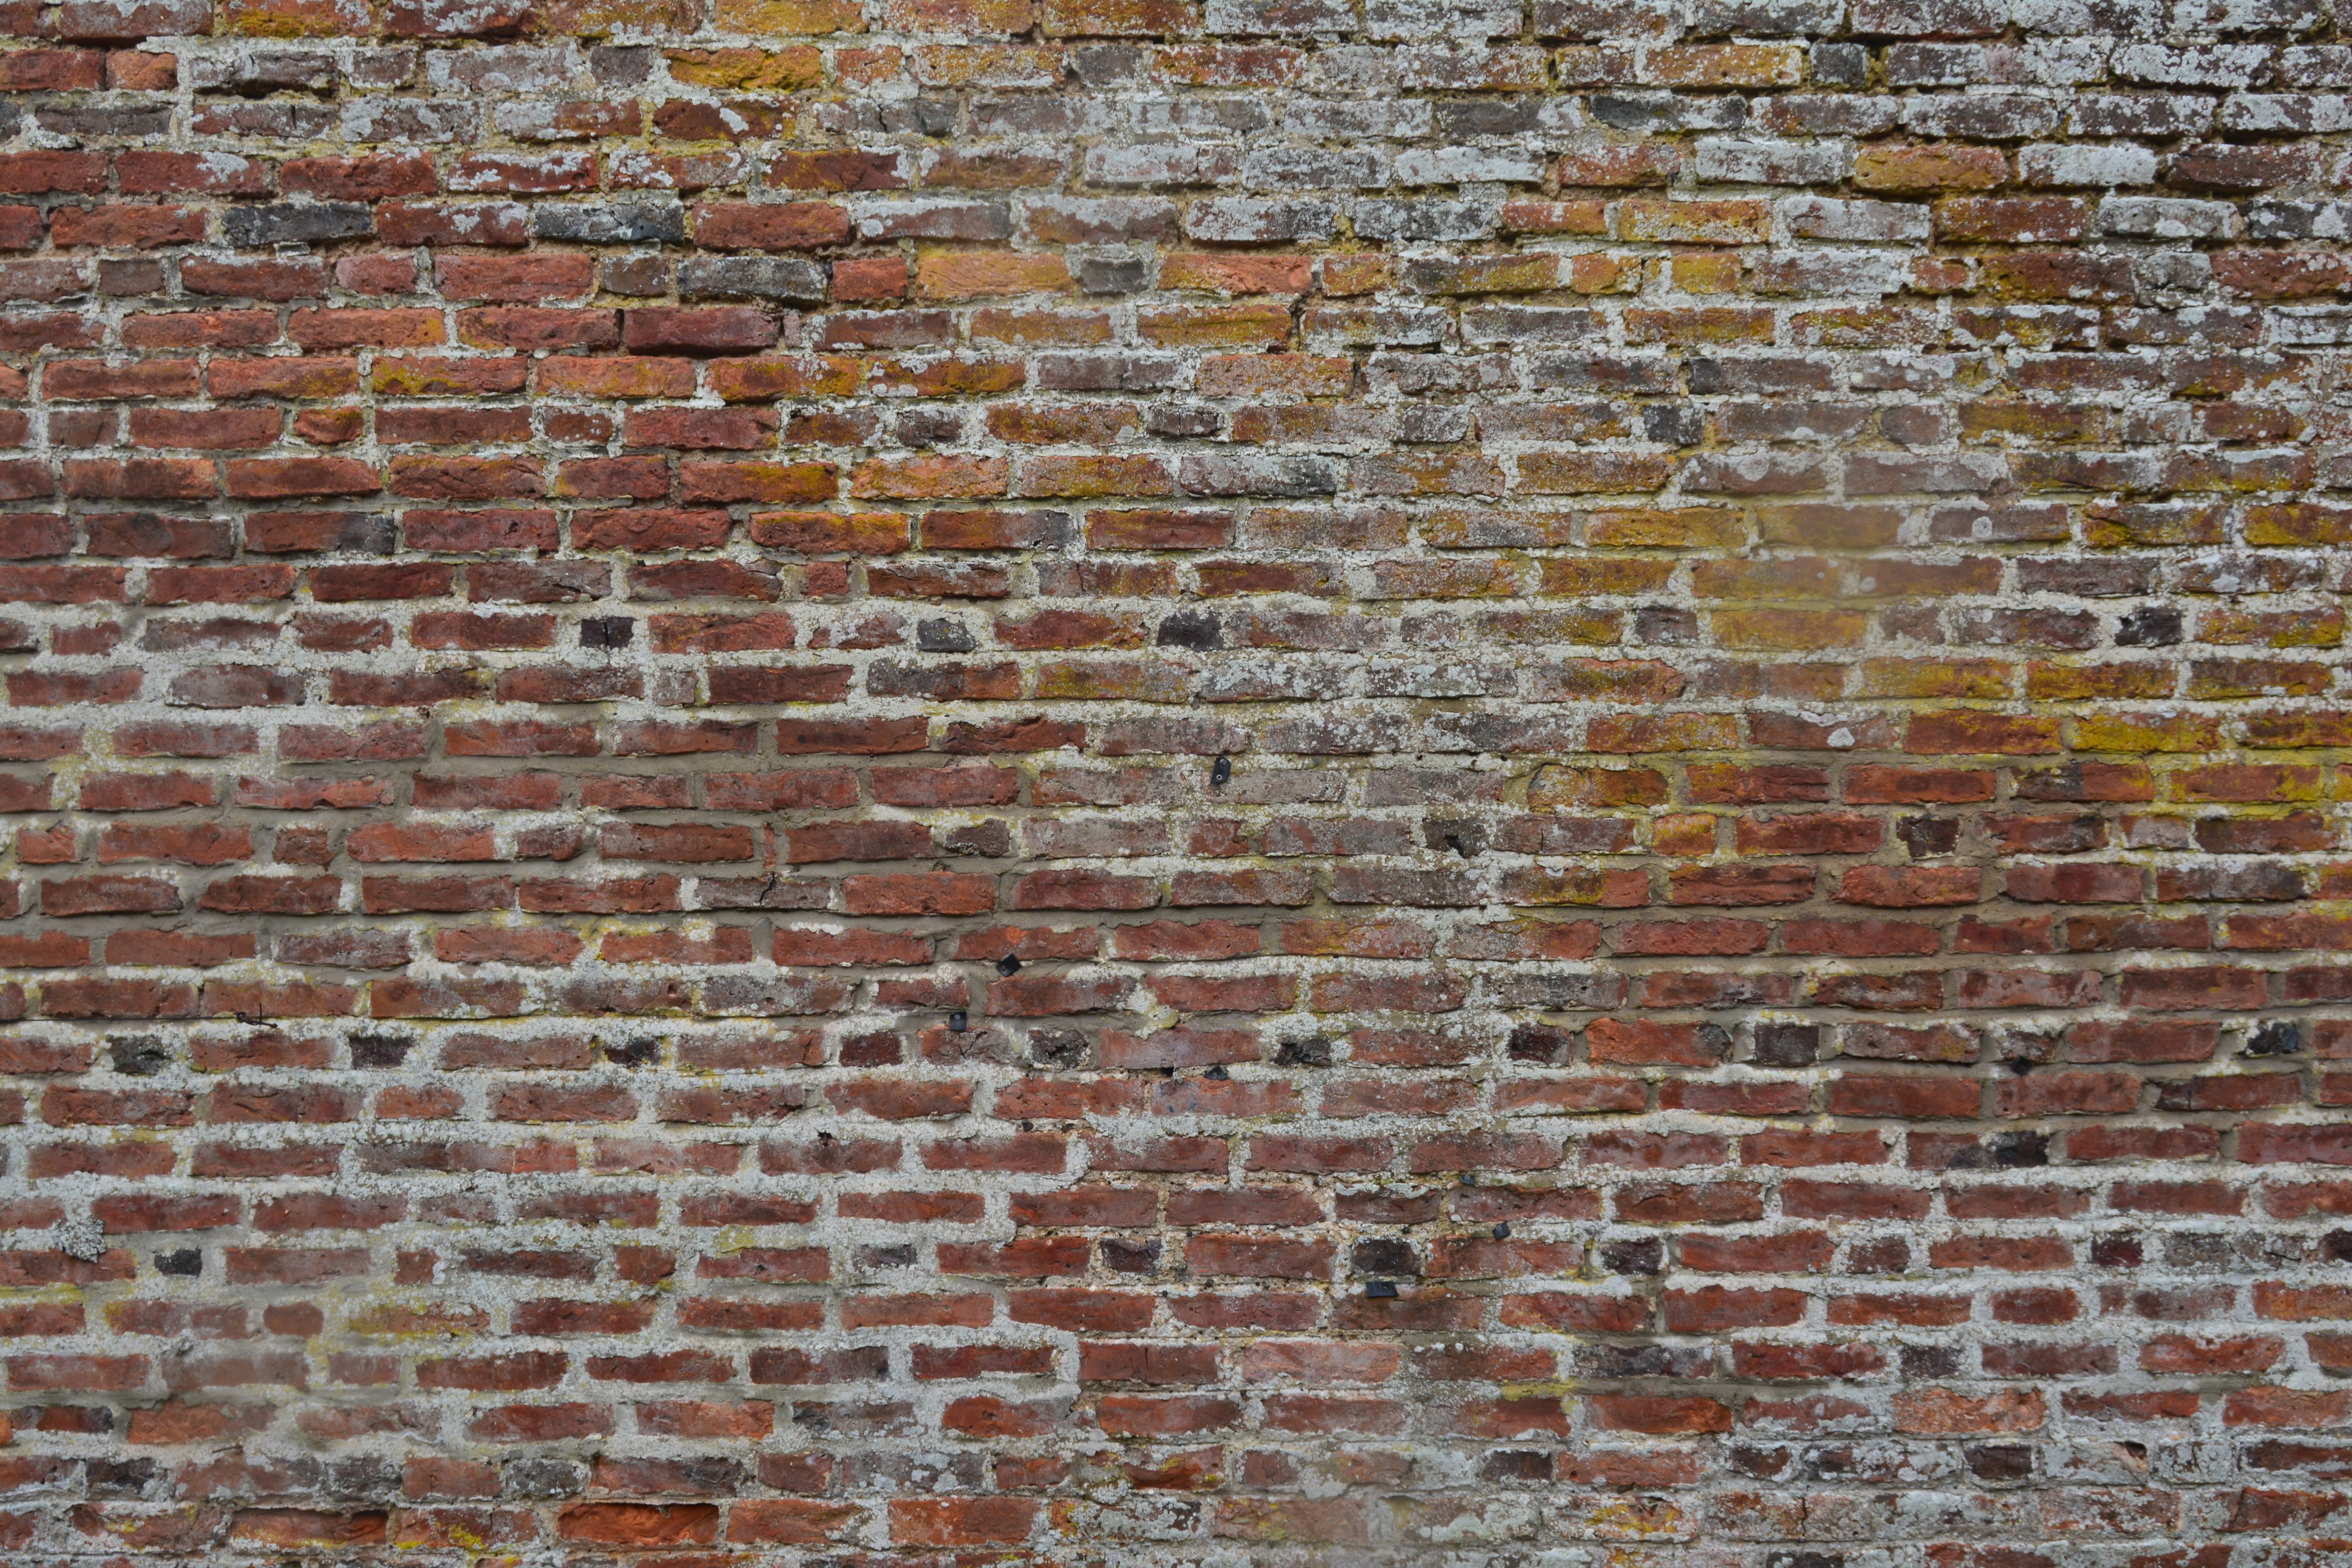
texture, floor, wall, stone, rust, pattern, red, space, brown, dirty, rough, exterior, stone wall, brick, material, concrete, brick wall, block, bricks, brickwall, brickwork, brick wall background